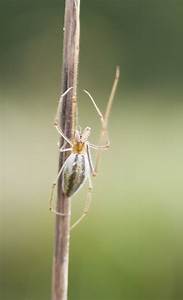
Label: ragno